Landmarks in Tirana

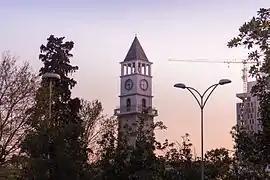
The Clock Tower

The Mother Teresa Square is the largest square in the capital. It was named after the Albanian Roman Catholic nun, missionary and nobelist Mother Teresa. The square was planned by the Italian Gherardo Bosio, during the Italian occupation of Albania in a Rationalist style.